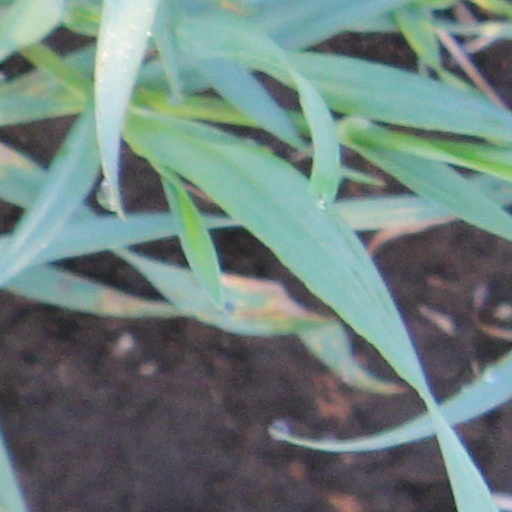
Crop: wheat